Realistic (brand)

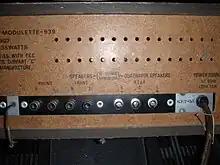
Rear of a Realistic Hi-Fi system with Quatravox output

Realistic enjoyed a short-lived return to RadioShack's stores in 2016, with a line of wireless Bluetooth speakers and wireless noise-canceling Bluetooth headphones.